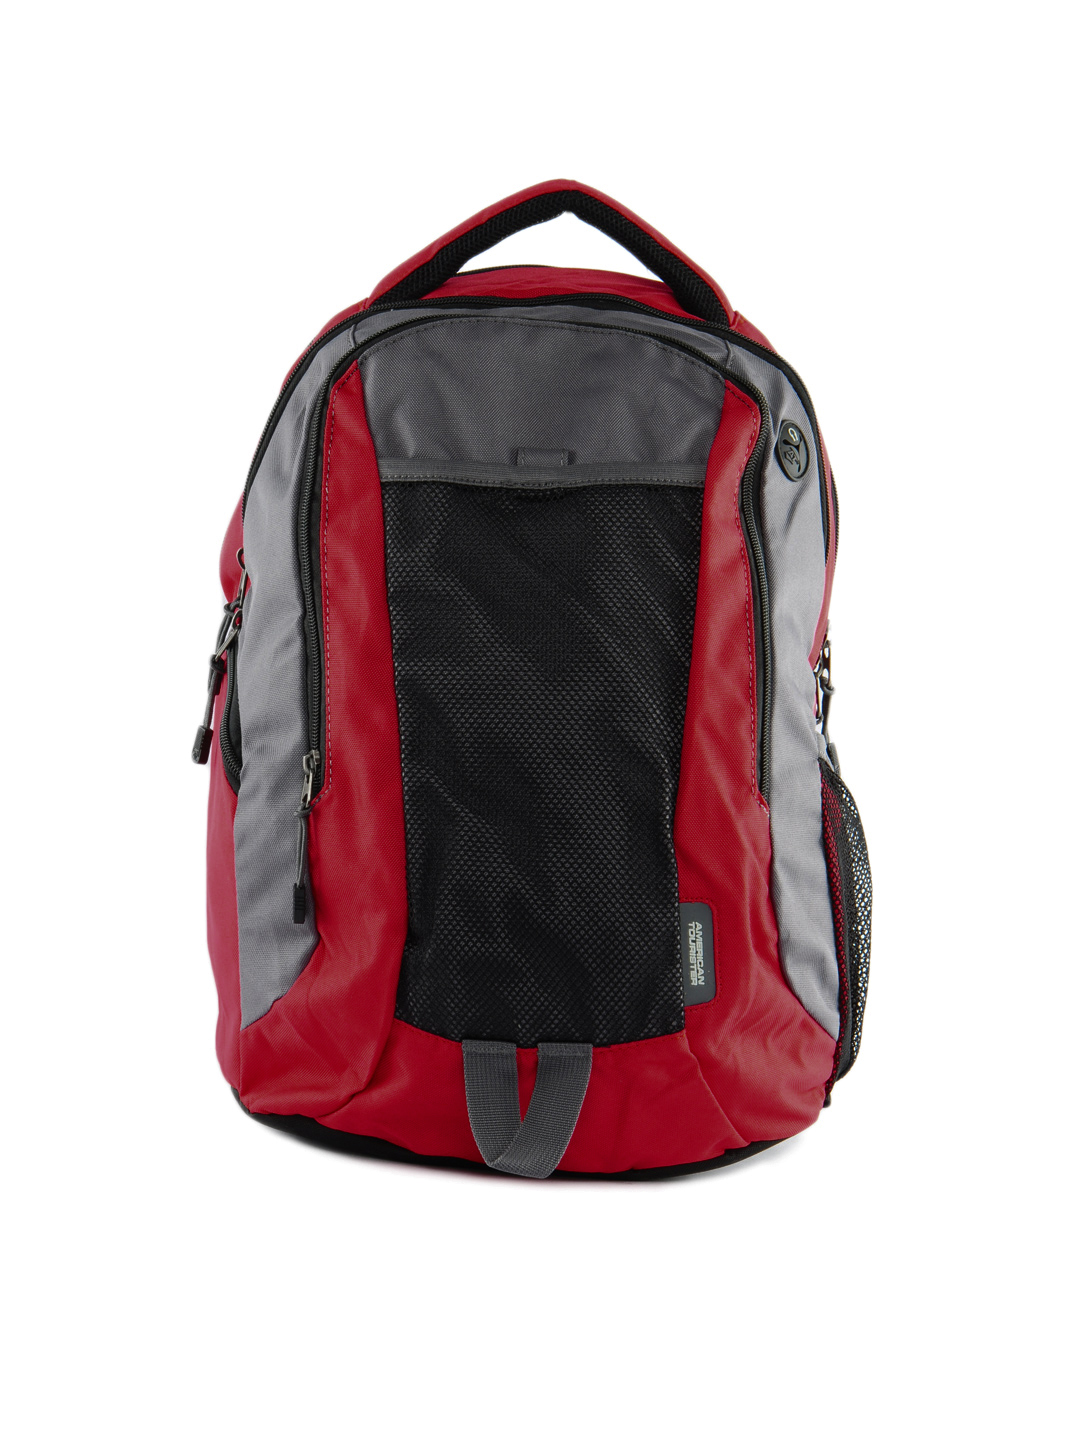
American Tourister Unisex Buzz Red Backpack
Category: Accessories / Bags / Backpacks
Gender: Unisex
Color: Red
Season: Winter 2015
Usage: Casual